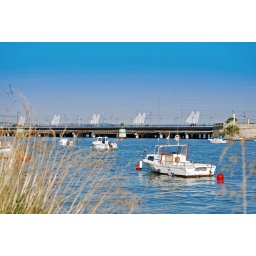
Bridge over the river Guadalete. This bridge on the Avenida of the Americas is designed to look like sails on a boat.